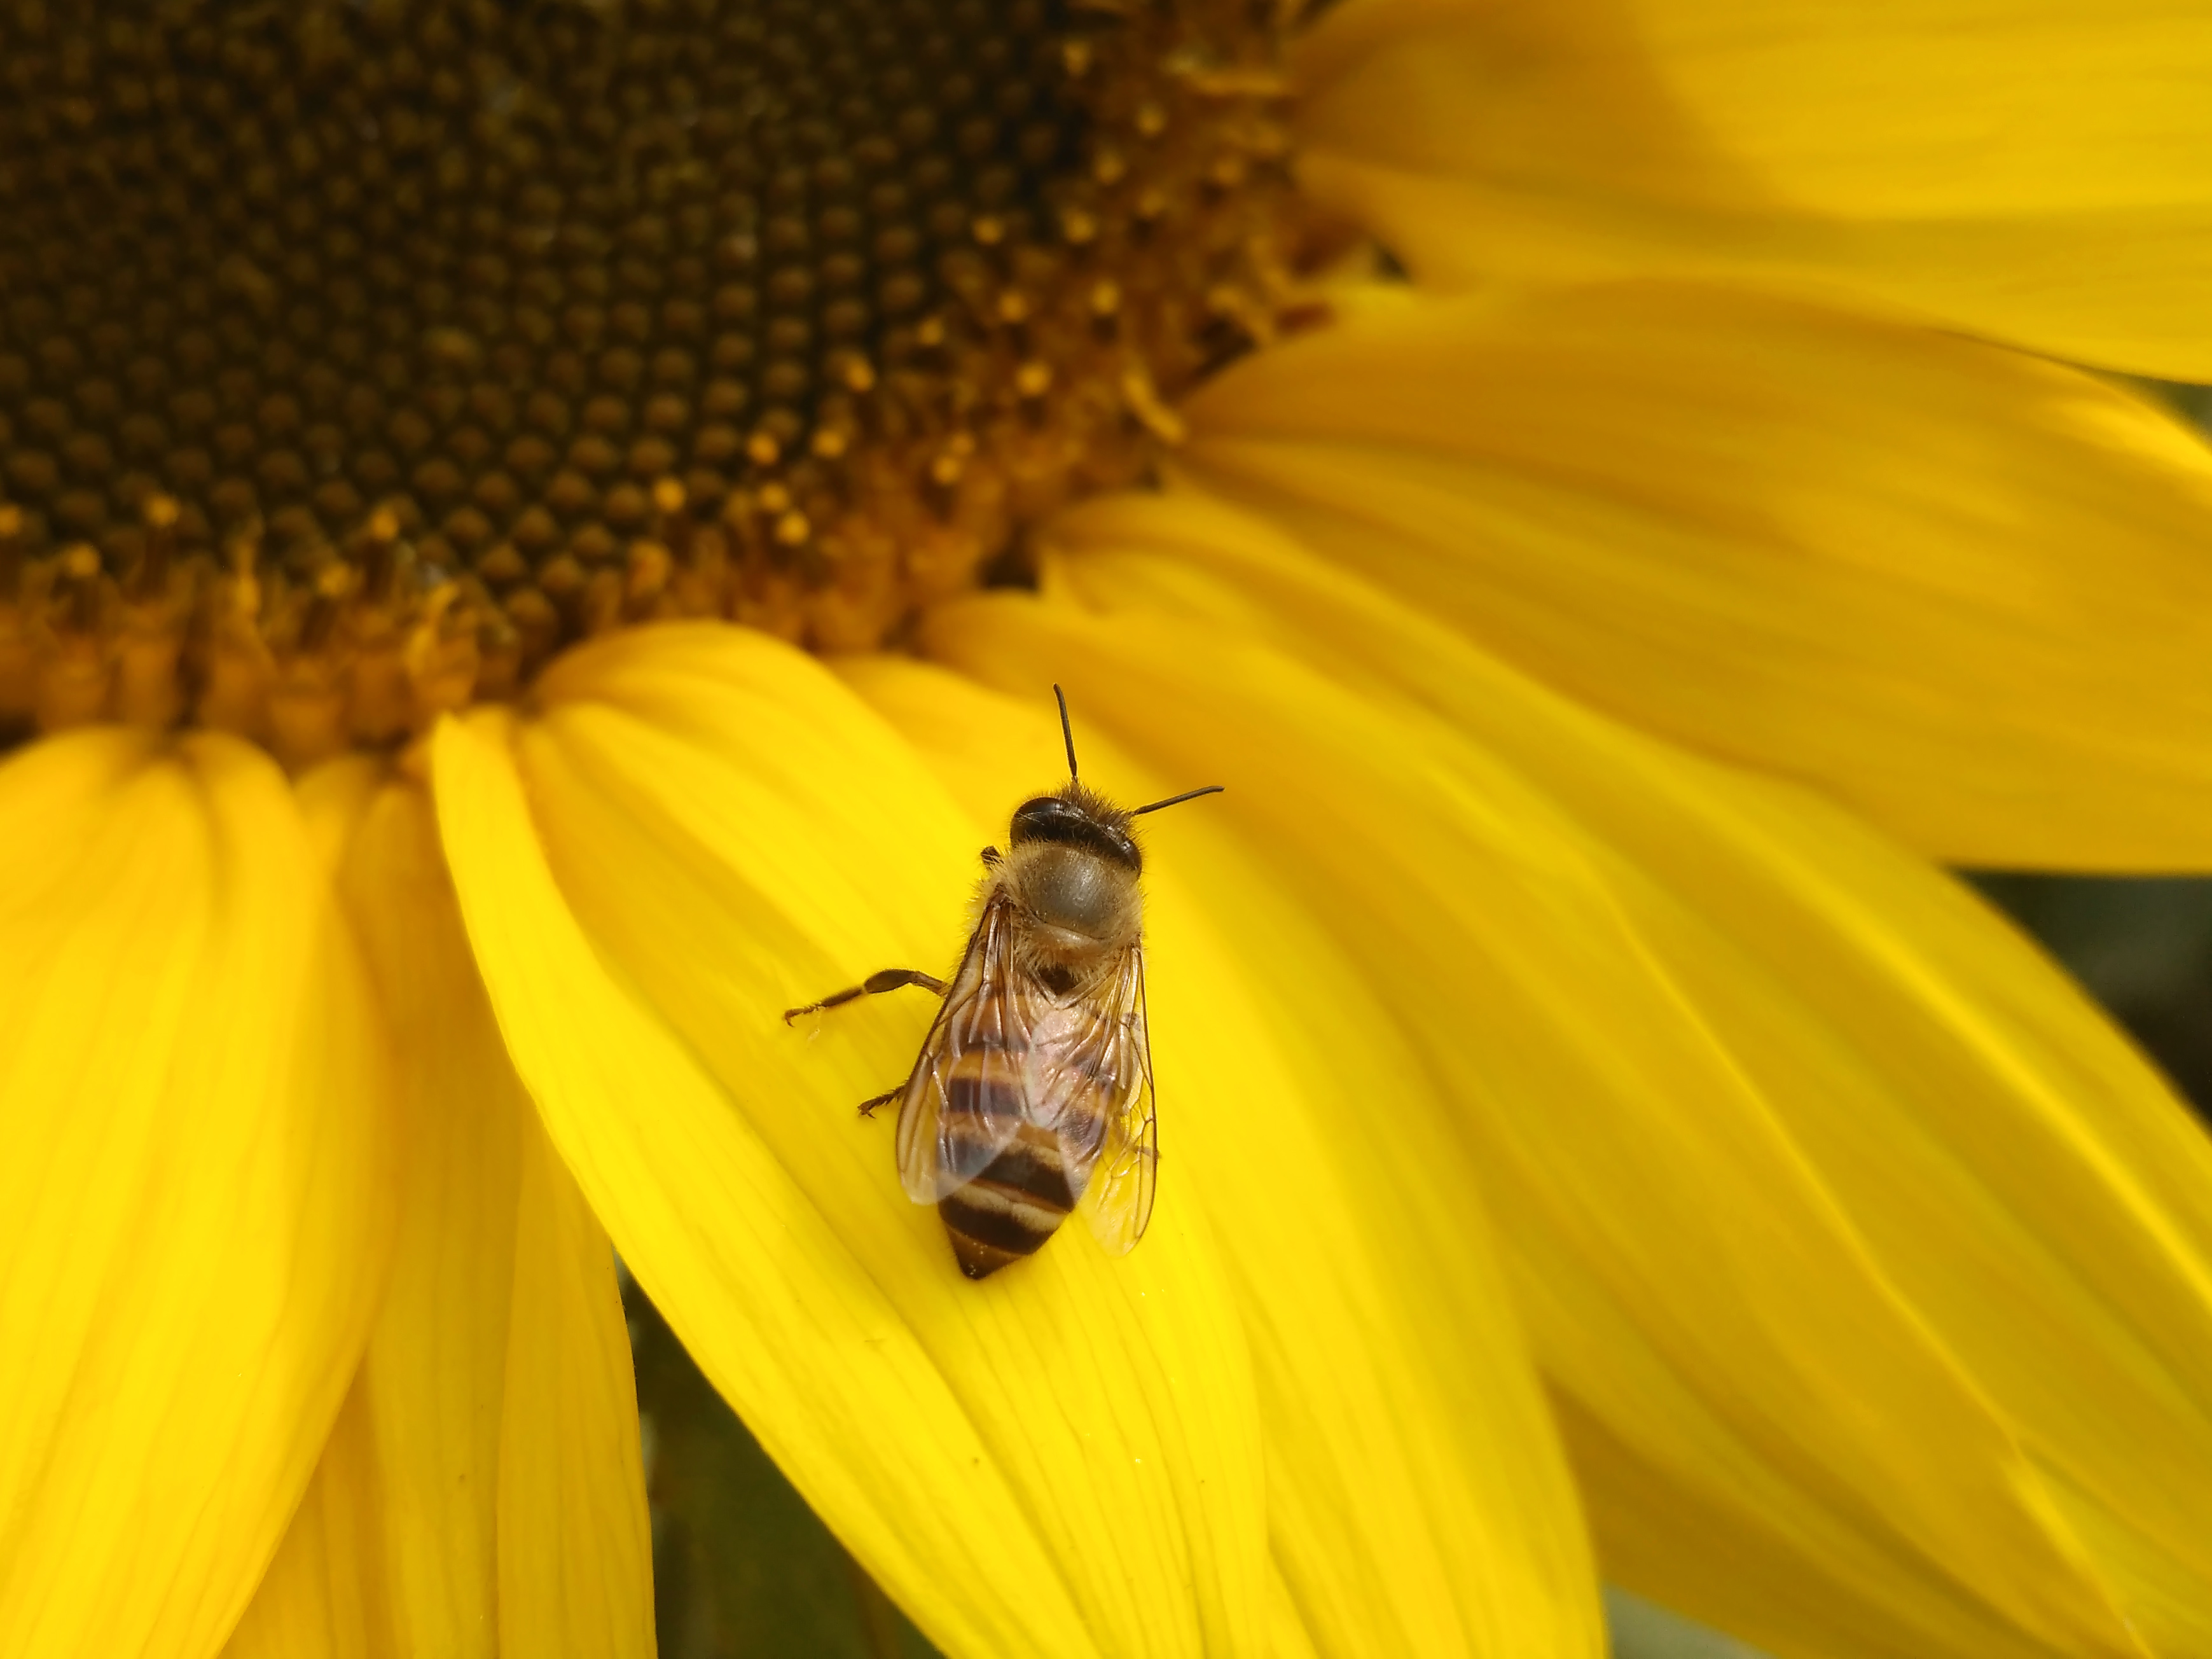
nature, plant, photography, flower, petal, pollen, insect, botany, yellow, flora, fauna, sunflower, invertebrate, close up, bee, nectar, macro photography, flowering plant, honey bee, daisy family, pollinator, plant stem, land plant, membrane winged insect